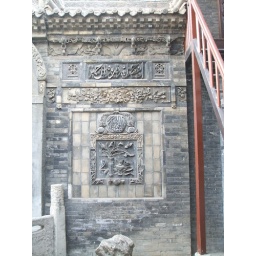
the prettiest stone wall carvings lie by the most heavily trafficked section of the Mosque - the restrooms